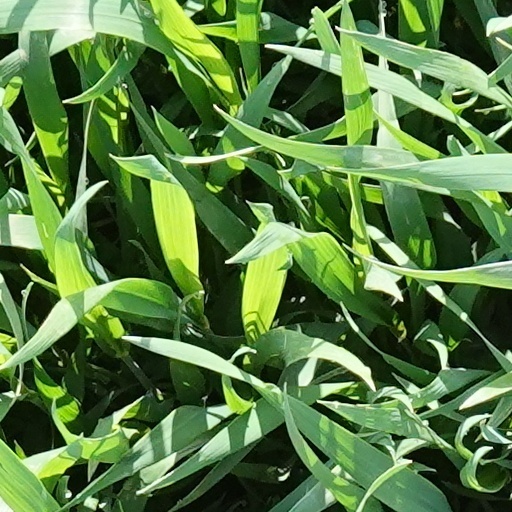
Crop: wheat